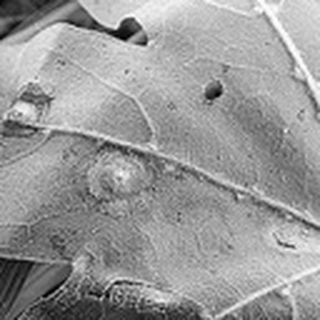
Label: cotton_target_spot